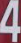
Number: 4